Space Race (Archer)

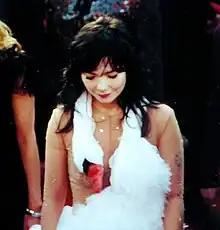
Cheryl's attire is very similar to the swan dress worn by Icelandic recording artist Björk ("pictured").

"Space Race" was written and directed by "Archer" creator Adam Reed. American actor Bryan Cranston guest starred in "Space Race" as Commander Drake, an industrious and fastidious astronaut whose main objective is to fight in order to "quell a mutiny on the space platform". Cranston's appearance was formally announced by series creator Adam Reed in January 2012, while being interviewed by "The Huffington Post". While Reed didn't reveal much on the background of the installment, he teased: "I love it when everybody gets to go [on a mission], so a lot more people than you would think get to go to outer space."